Piano Concerto for the Left Hand (Ravel)

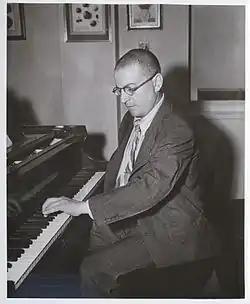
Paul Wittgenstein at the piano

The Piano Concerto for the Left Hand in D major was composed by Maurice Ravel between 1929 and 1930, concurrently with his Piano Concerto in G major. The piece was commissioned by Paul Wittgenstein, a concert pianist who had lost his right arm in the First World War.